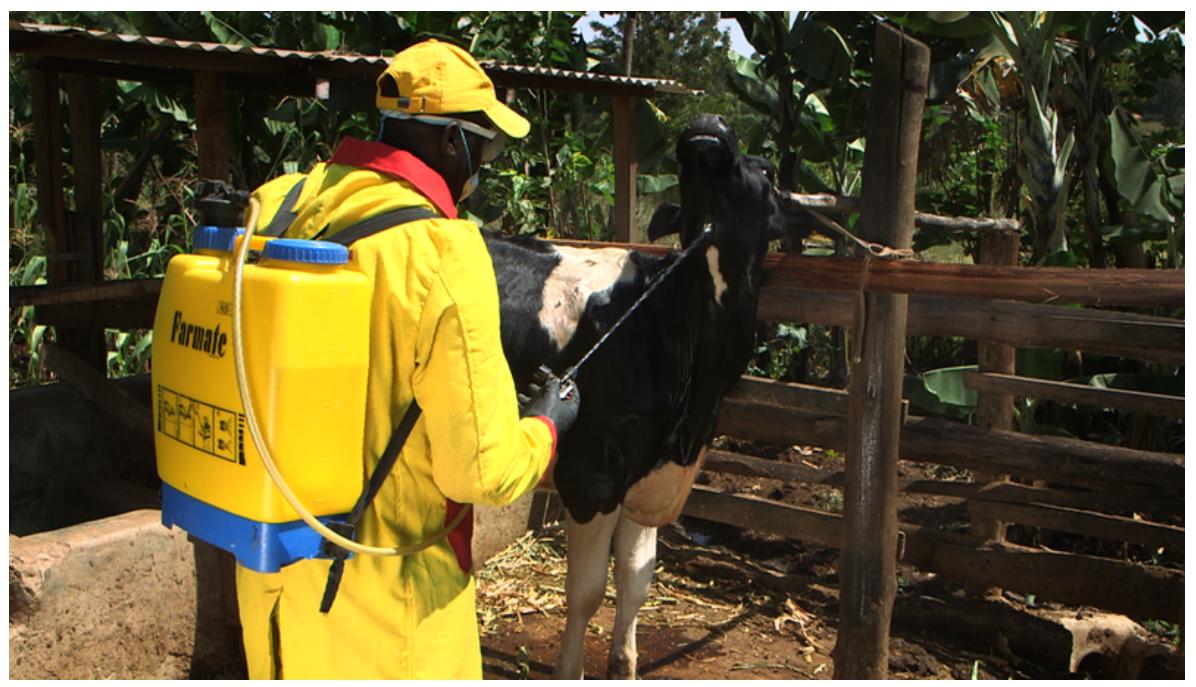
Mtu akiwa amevaa mavazi ya njano na kofia ya njano, akitumia kifaa cha kunyunyiza cha Farmate kunyunyizia dawa ng'ombe mweusi na mweupe, ambaye yuko ndani ya zizi la mbao. Hii inafanywa kwa sehemu ya kudhibiti vimelea kama vile kupe.